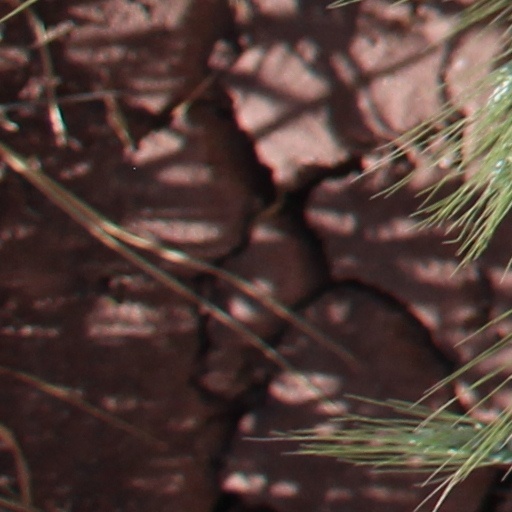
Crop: wheat